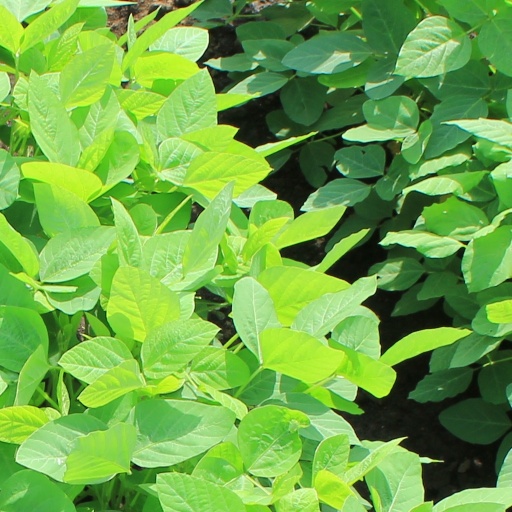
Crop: soybean